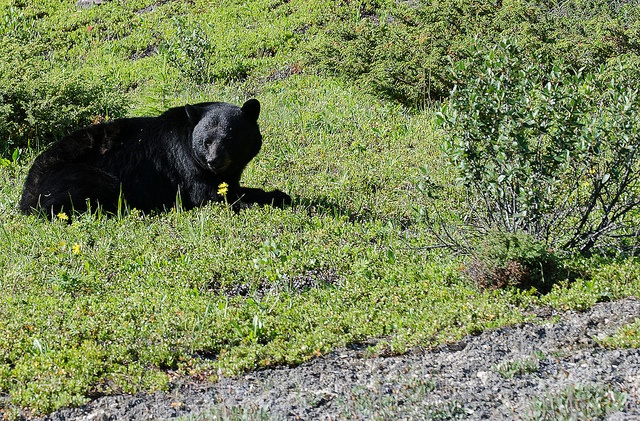
A large black bear laying on top of a grass covered ground.
A bear sunbathes in a field of grass.
a big black bear laying in a field
A black bear wading through grasses in a field.
A dark black bear on a green field.